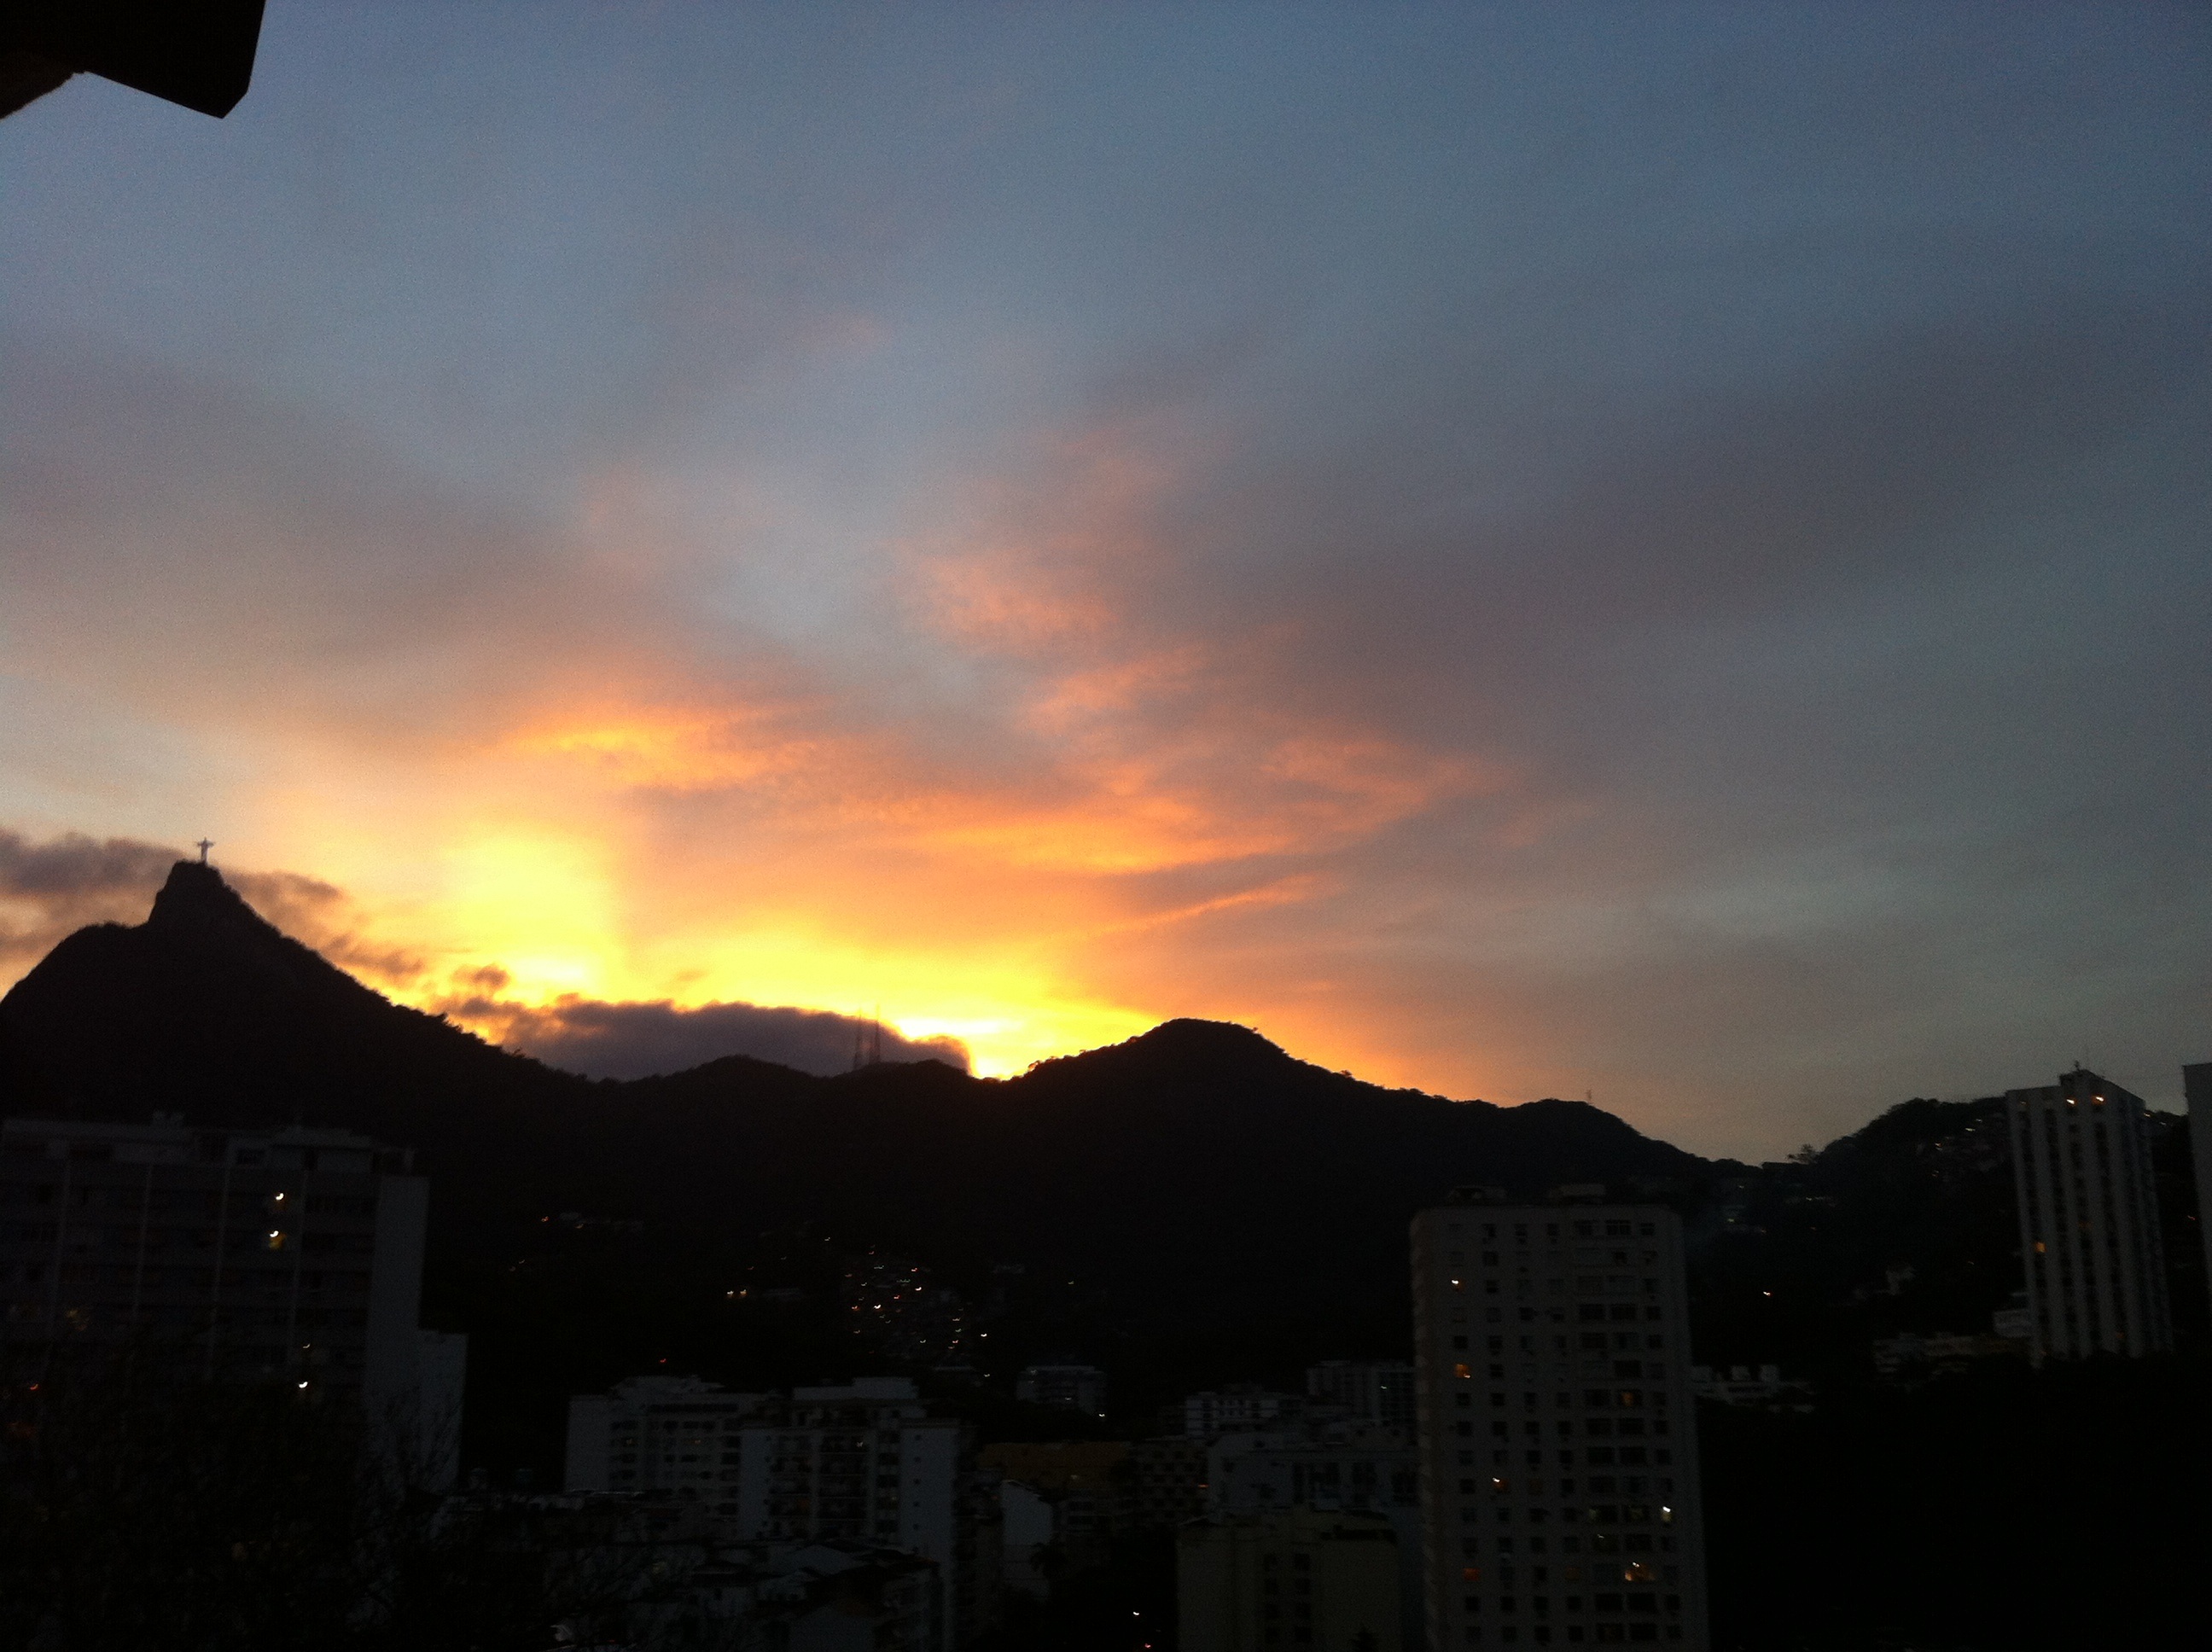
landscape, horizon, mountain, cloud, sky, sun, sunrise, sunset, sunlight, morning, view, dawn, atmosphere, dusk, evening, attraction, christ, de, rio, brazil, janeiro, afterglow, corcovado, redeemer, atmosphere of earth